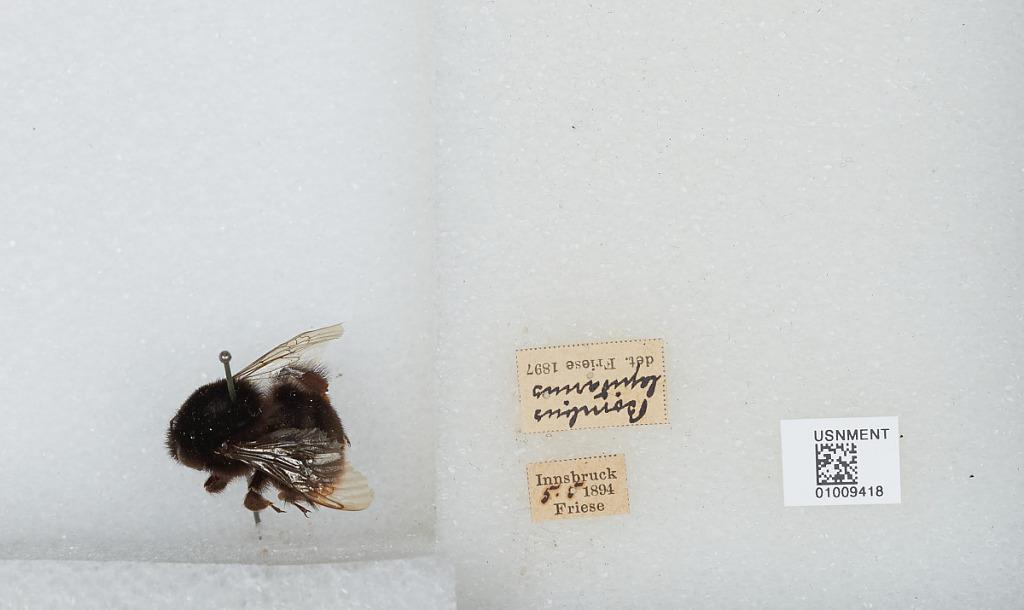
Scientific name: Bombus (Melanobombus) lapidarius lapidarius (Linnaeus)
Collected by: Friese
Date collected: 1894-5-5
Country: Austria
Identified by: Friese